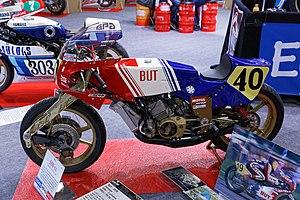
Éric Jean Offenstadt est un pilote automobile et motocycliste français, né le 26 décembre 1939 à Cognac.